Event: Nepal Earthquake
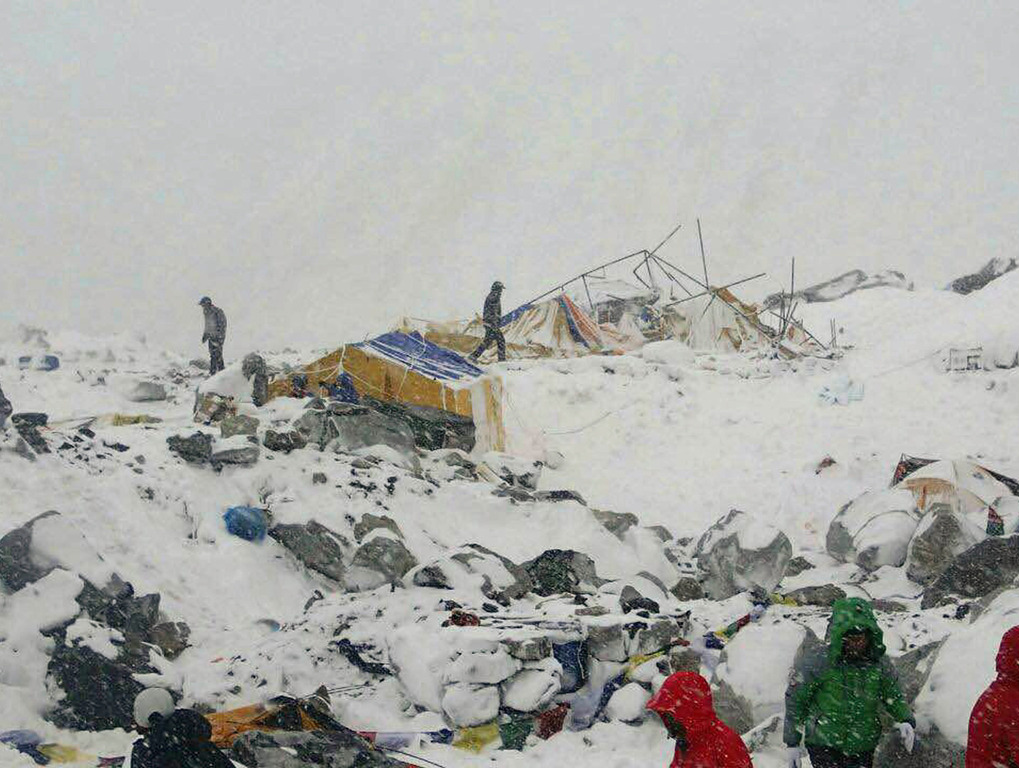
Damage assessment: damage